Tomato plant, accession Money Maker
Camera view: tilt-top (135 deg); turntable rotation: 270 degrees
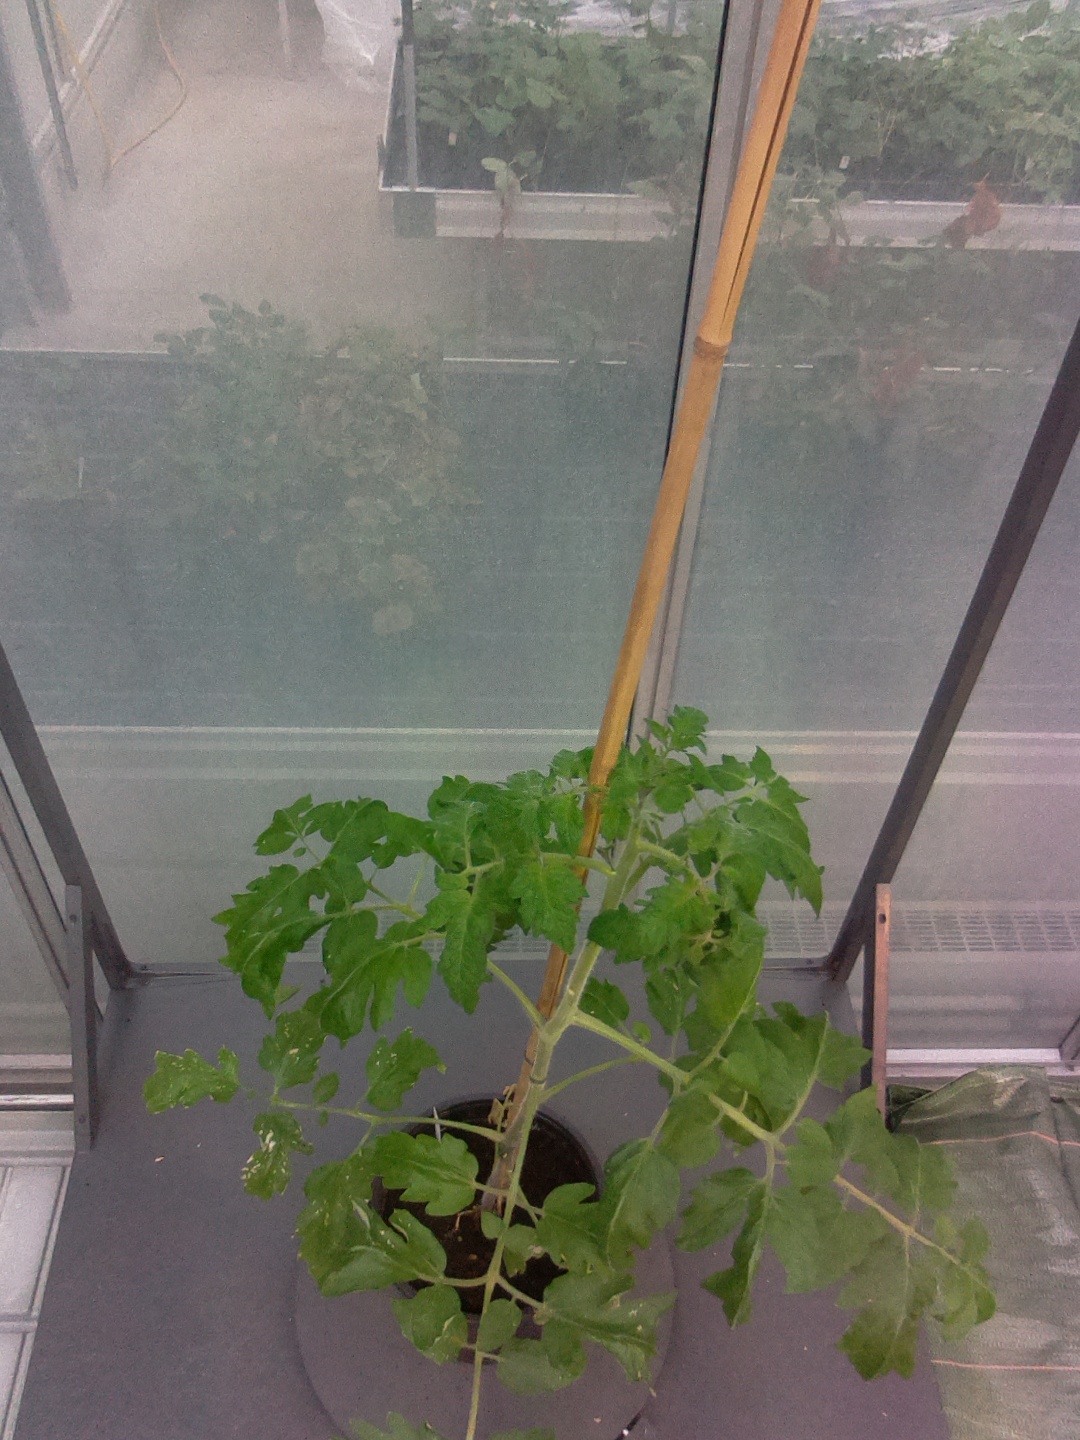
BBCH growth stage 52: 2 inflorescences visible